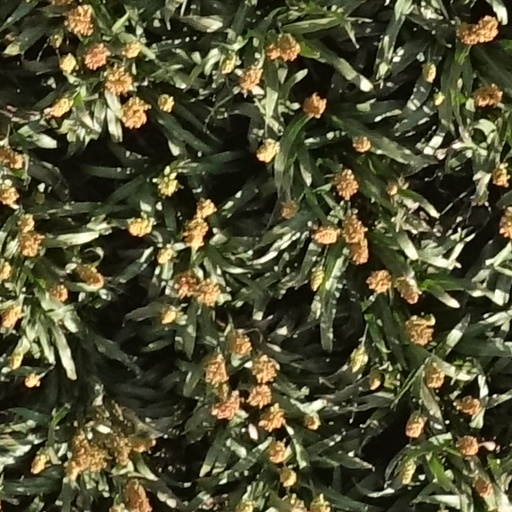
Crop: sorghum